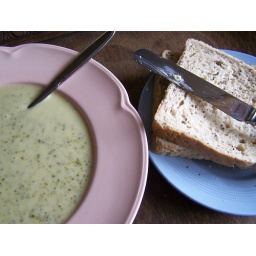
Stilton and Broccoli soup in Johnson Bros Rosedawn bowl. Seedy brown bread on Woods Ware Iris side plate